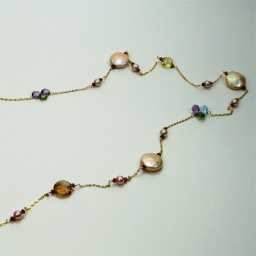
32&amp;quot; necklace with fresh water coin pearl, blue topaz, amethyst, peridot, citrine and rhodolite in 14 karat yellow gold